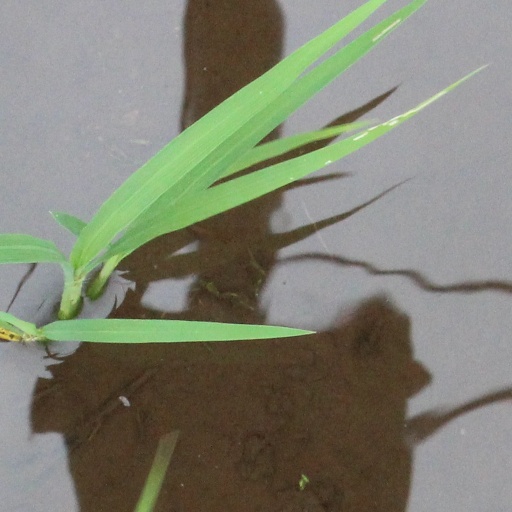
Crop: rice